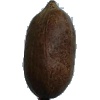
Label: Nut Pecan 1